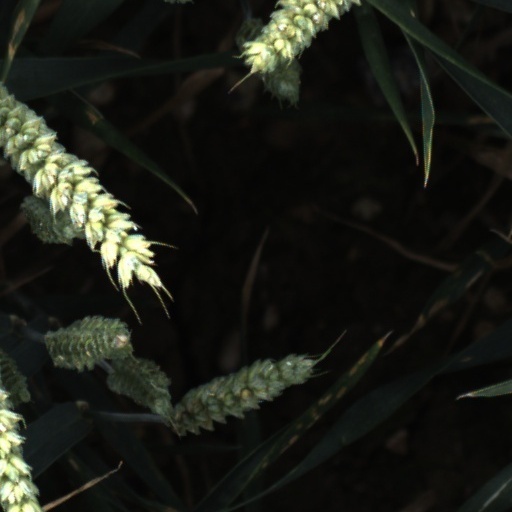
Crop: wheat